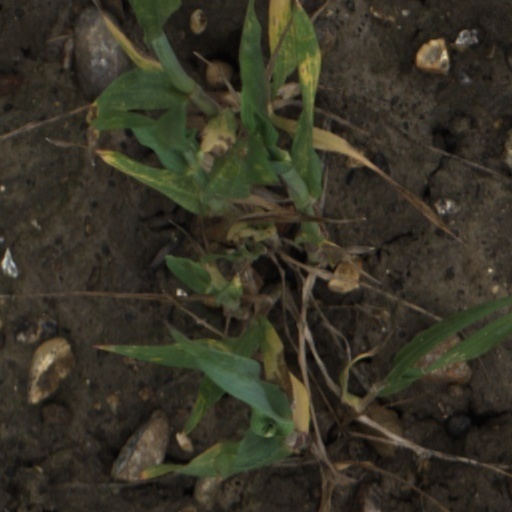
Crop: wheat